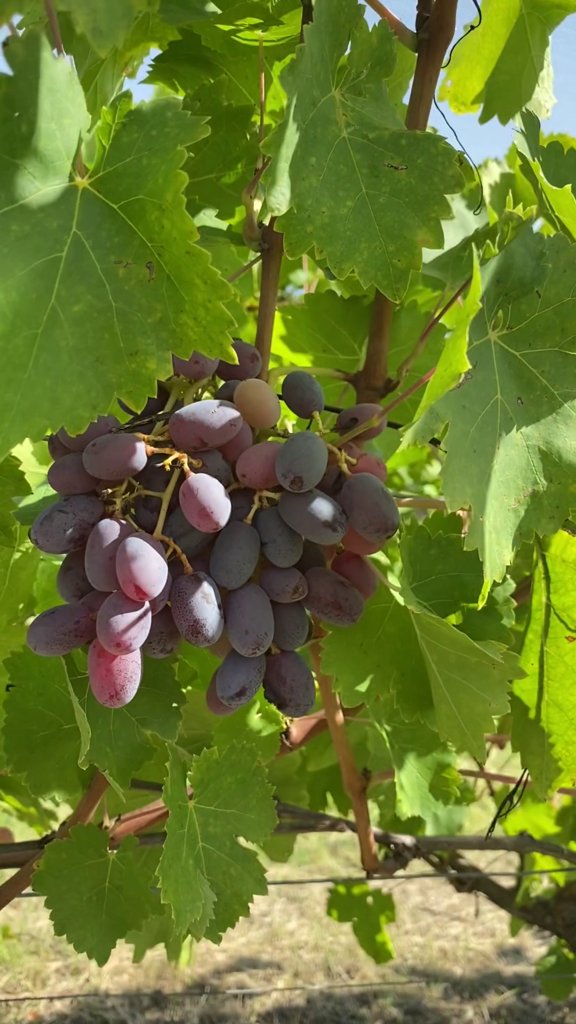
Berries visible: 49
Grape clusters: 1